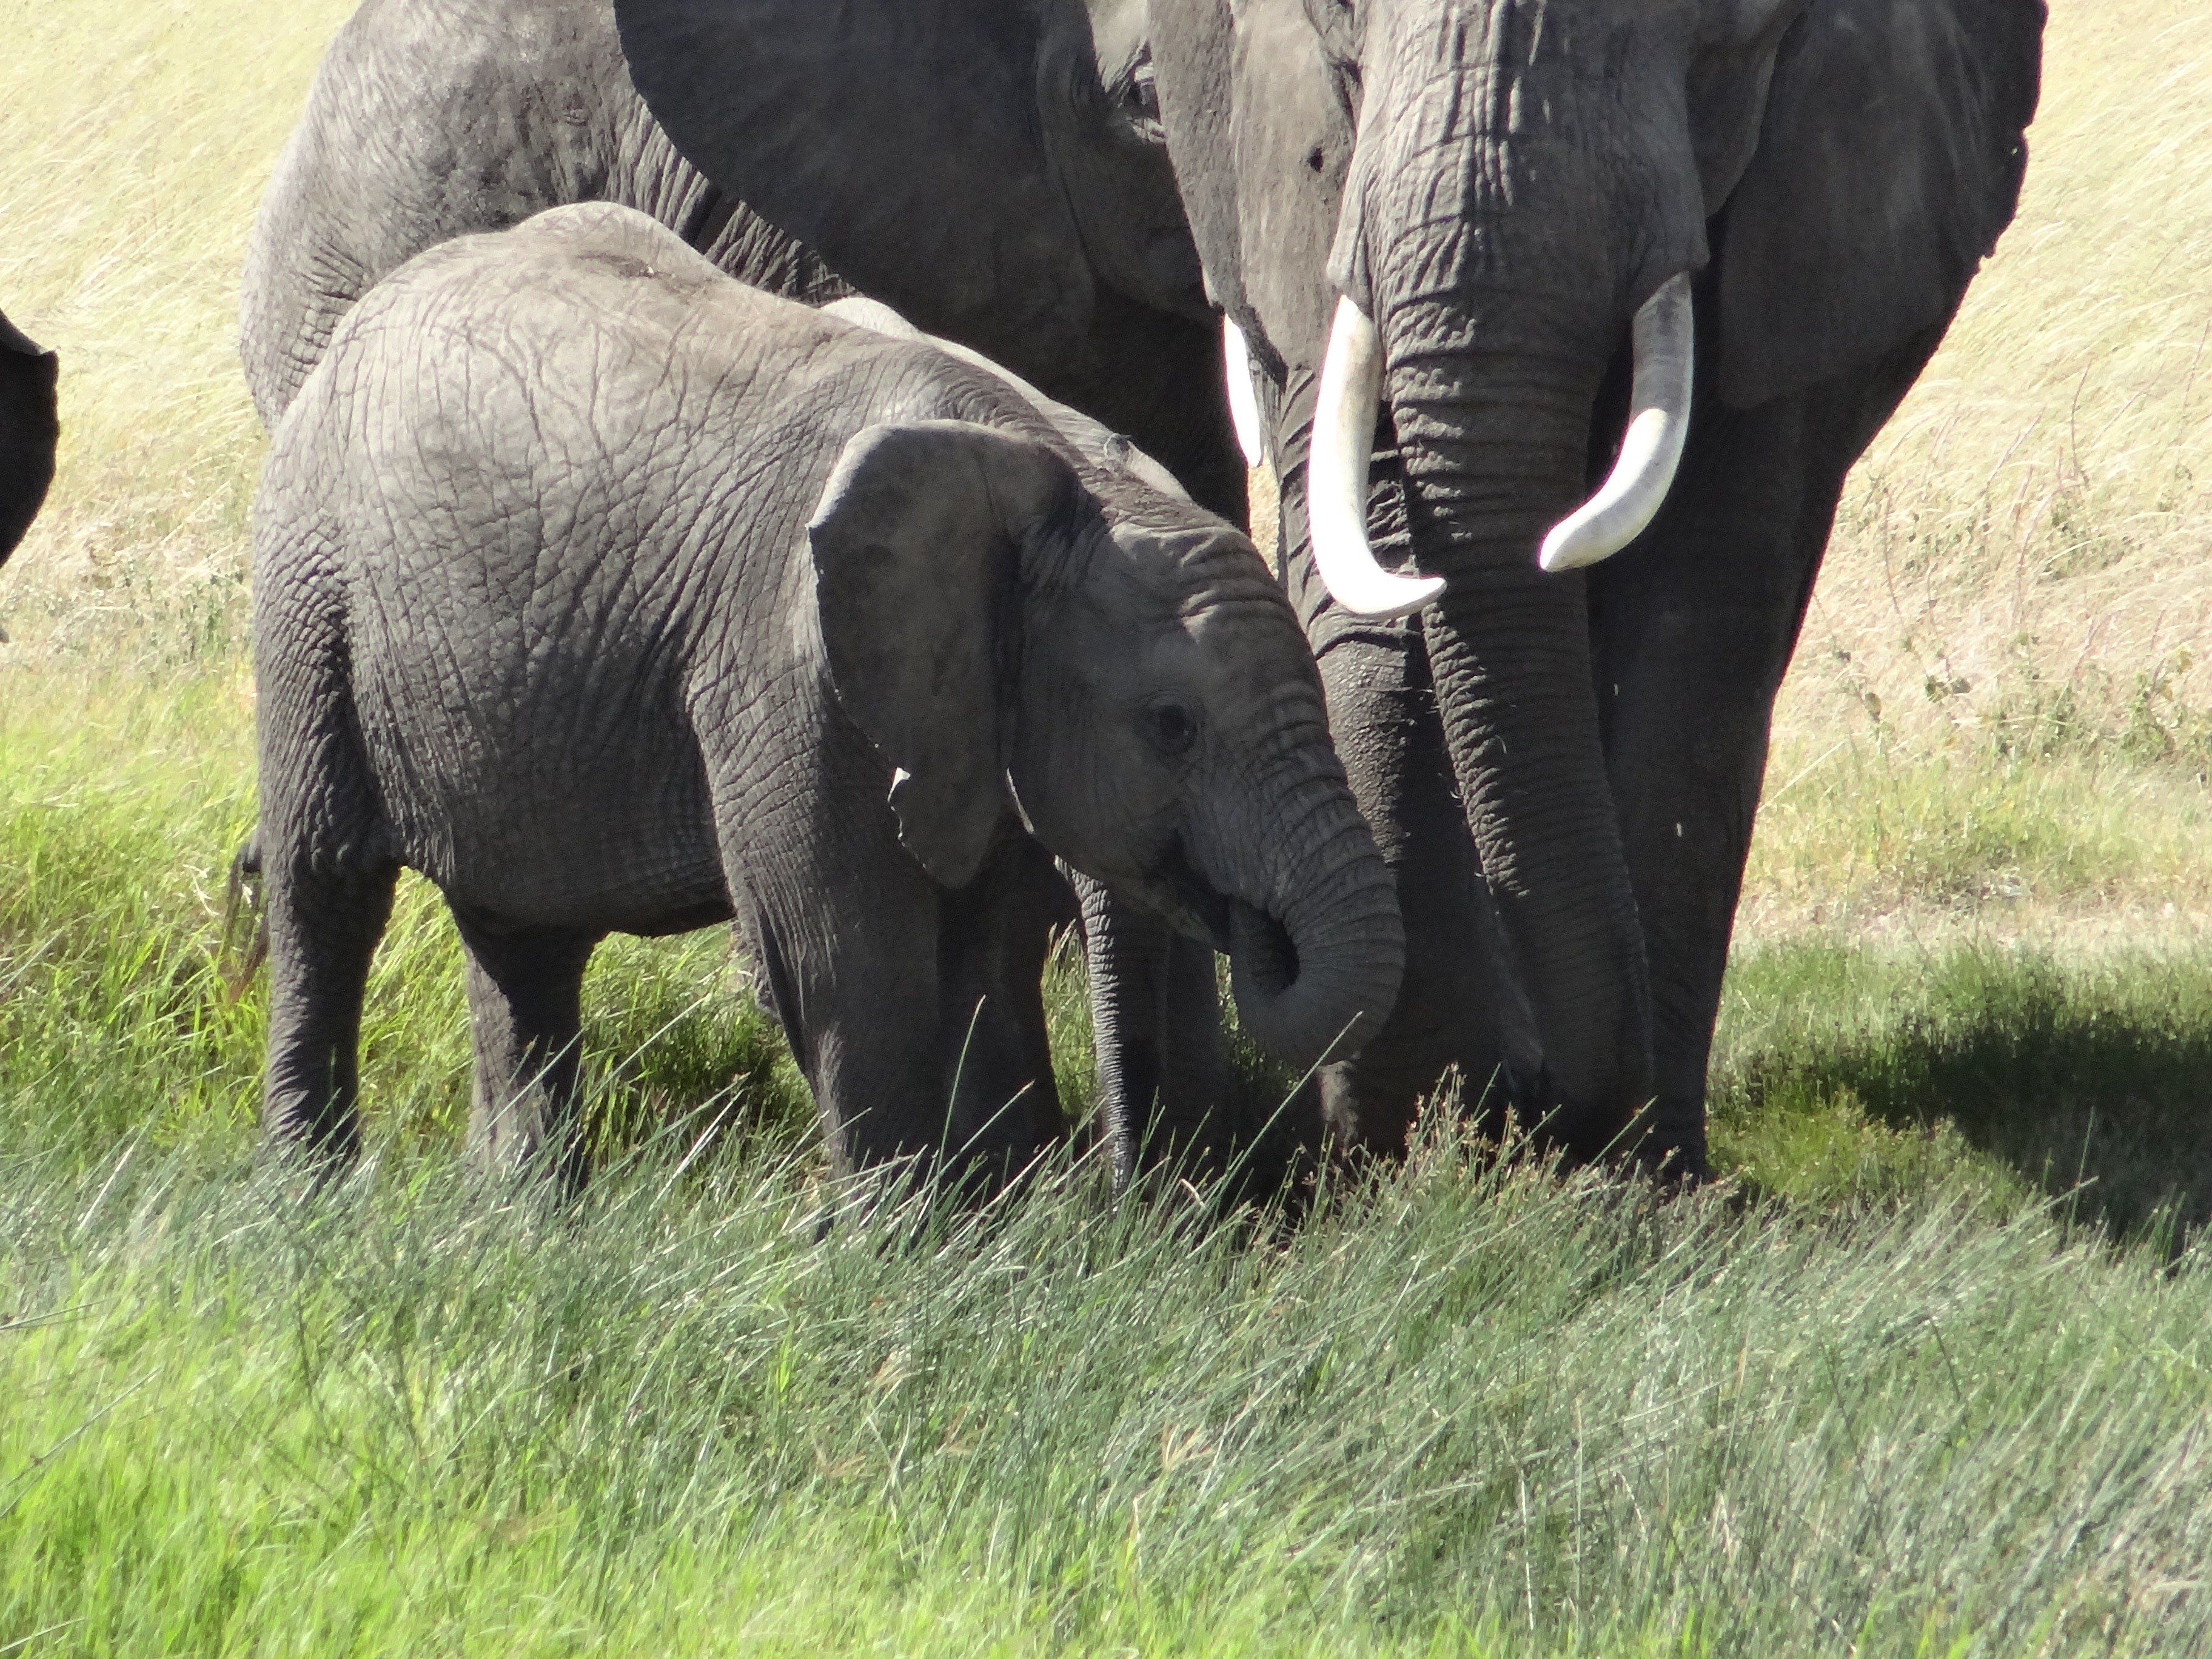
grass, adventure, wildlife, herd, pasture, grazing, mammal, fauna, elephant, mom, grassland, vertebrate, safari, baby elephant, indian elephant, african elephant, elephants and mammoths